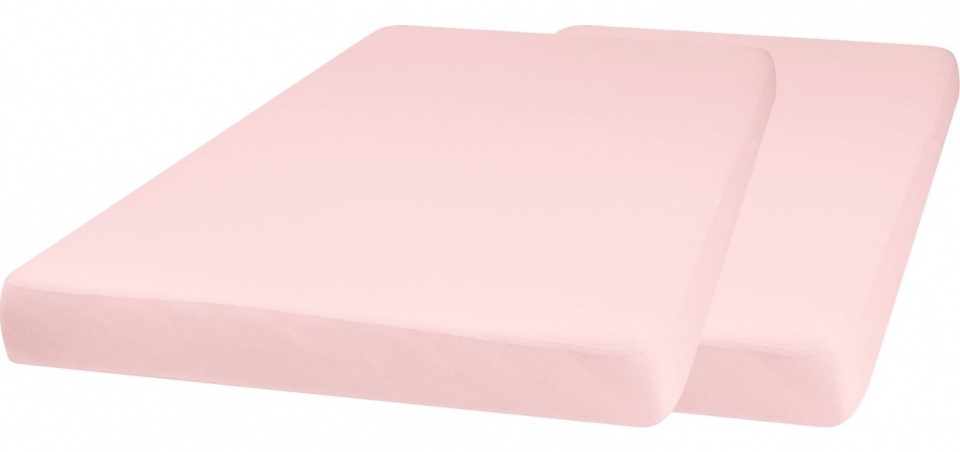
hoeslaken junior 140 x 70 cm katoen lichtroze 2 stuks
Playshoes hoeslaken Dit hoeslaken van Playshoes is een hoeslaken gemaakt van katoen. Dit hoeslaken is waterdicht, ademend, absorberend en antibacterieel. Leuk om je babykamer mee op te vrolijken. Specificaties: Kleur: lichtroze Geslacht: junior Materiaal: katoen Afmetingen: 140 x 70 cm (L x B) EN-NORM: Oeko-Tex Standard 100 - Klasse 1 Inhoud: 2 Hoeslakens
Brand: Playshoes
Category: Home & Garden > Linens & Bedding > Bedding > Mattress Protectors > Mattress Encasements